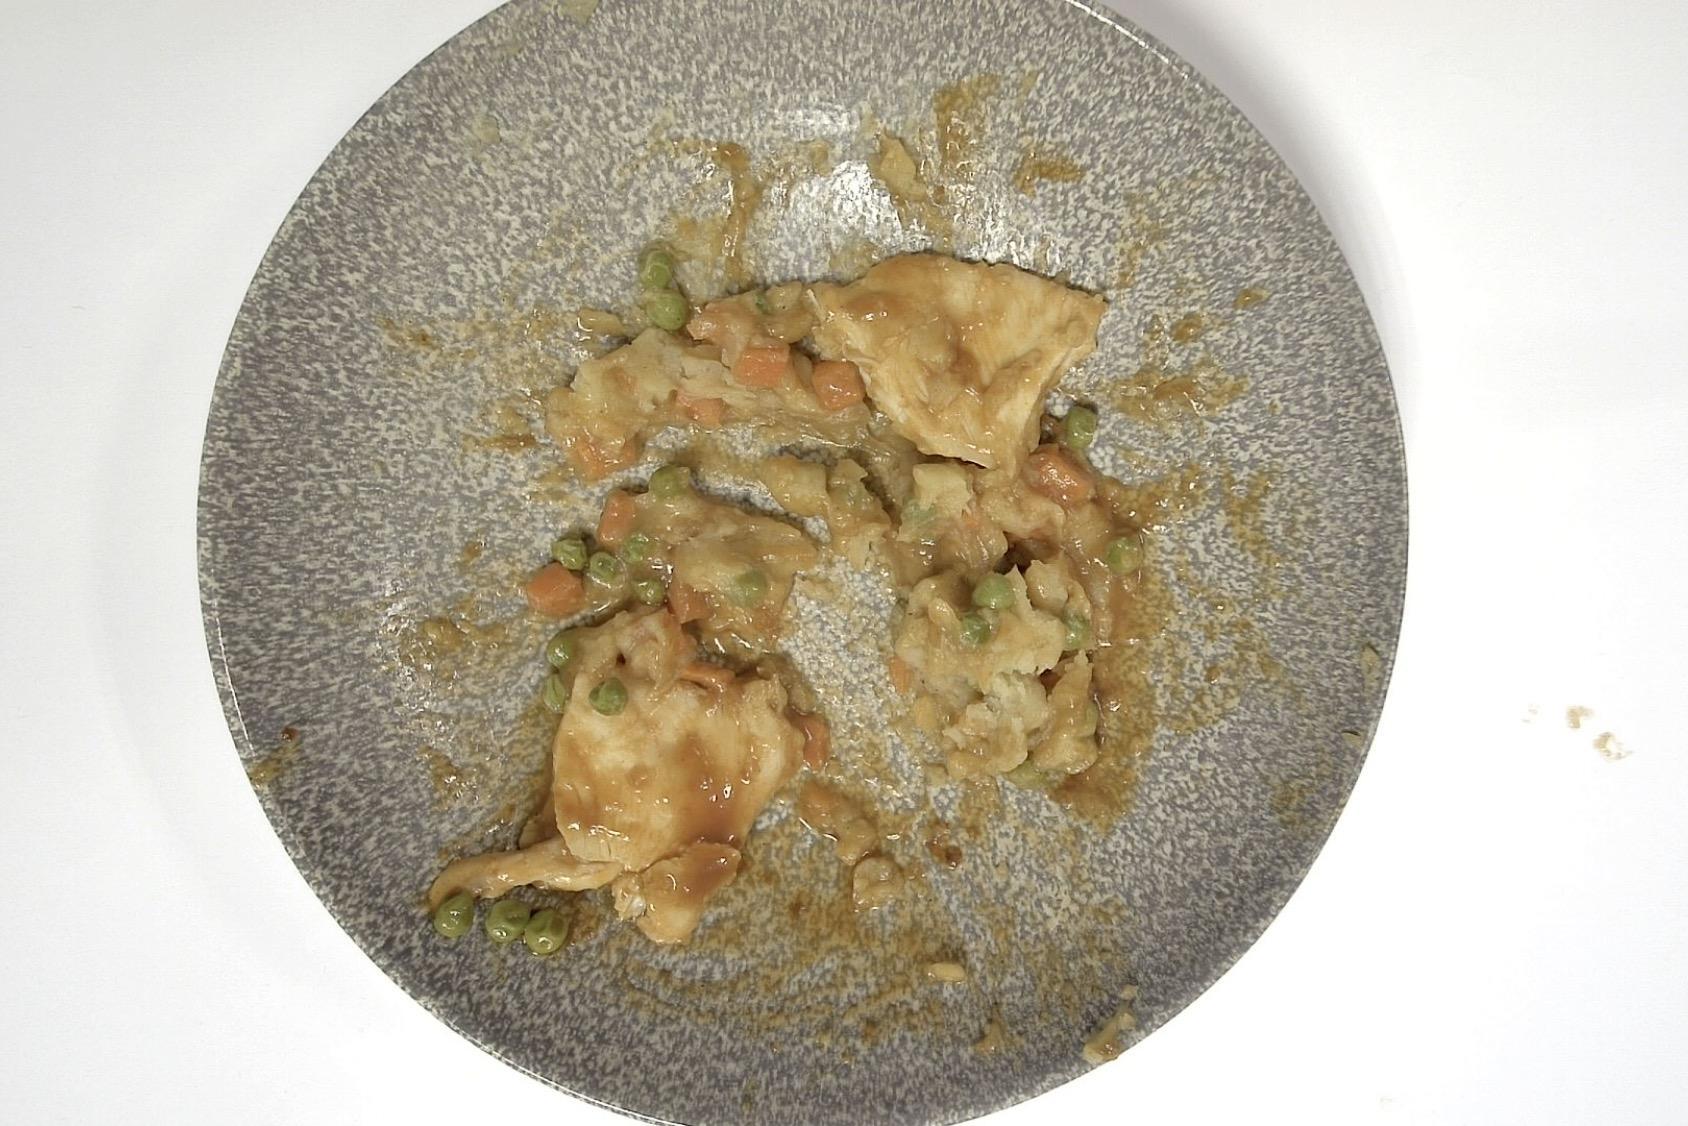
Gericht: Hähnchenbrustfilet mit Erbsen und Möhren, Kartoffelpüree und Bratenjus
Portionsgröße: Normale Portion
Zutaten: Kartoffelpüree , Erbsen, Möhre, Bratenjus, Hähnchen
Gewicht vorher: 341 g
Kalorien vorher: 315,250 kcal
Gewicht nachher: 197 g
Kalorien nachher: 182,124 kcal